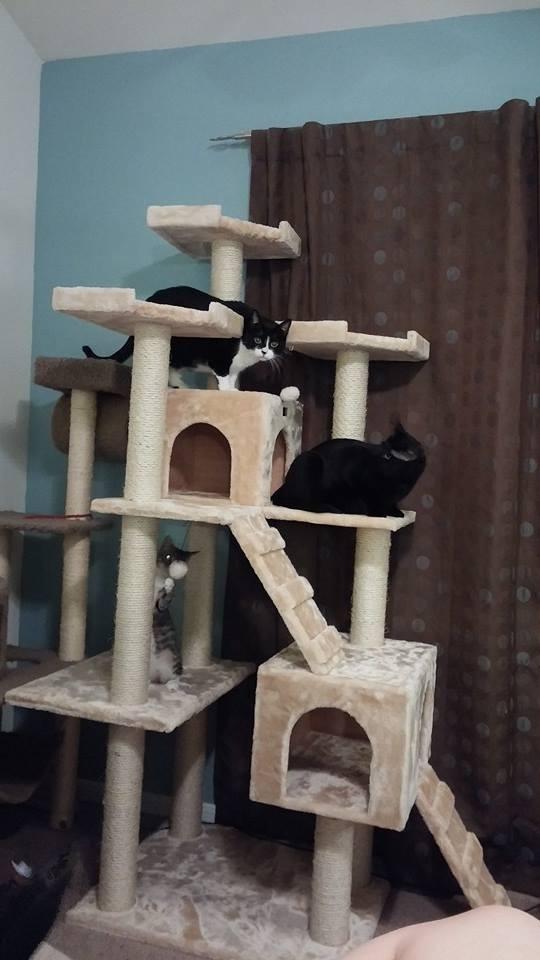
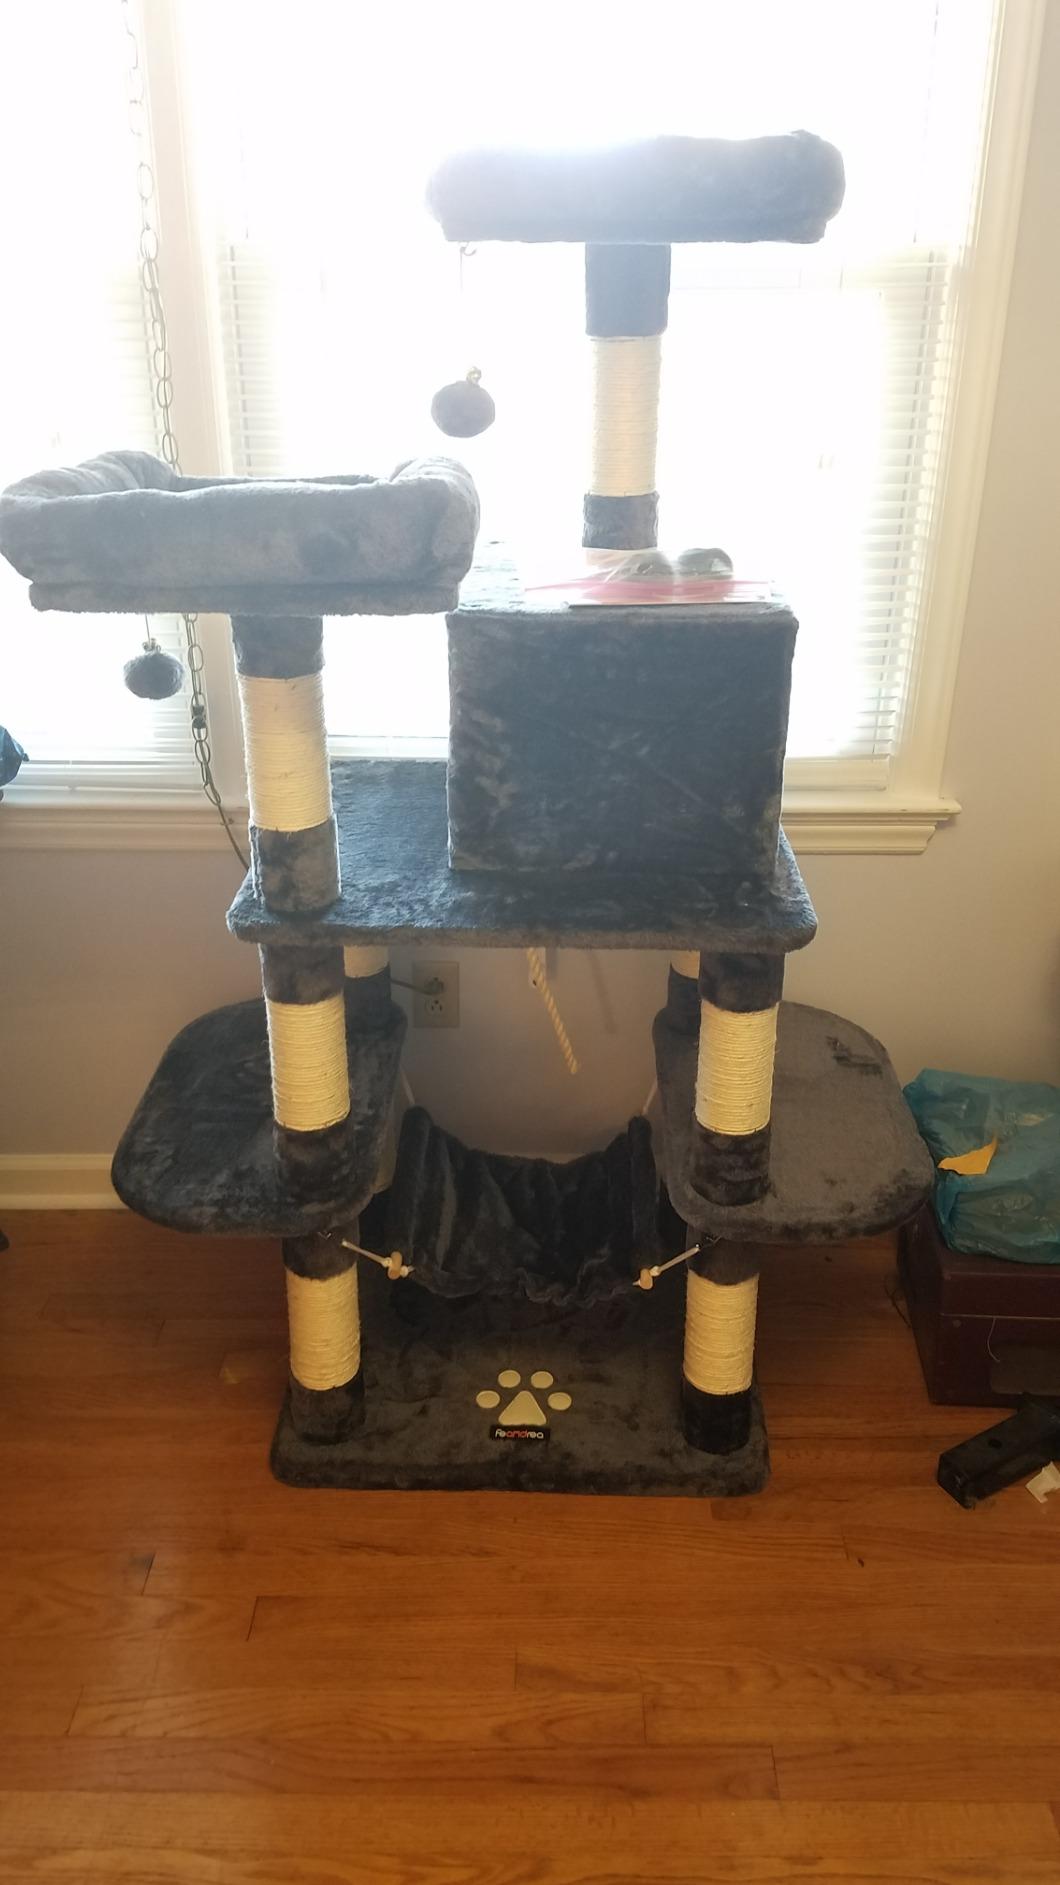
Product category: items_cat tree
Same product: no